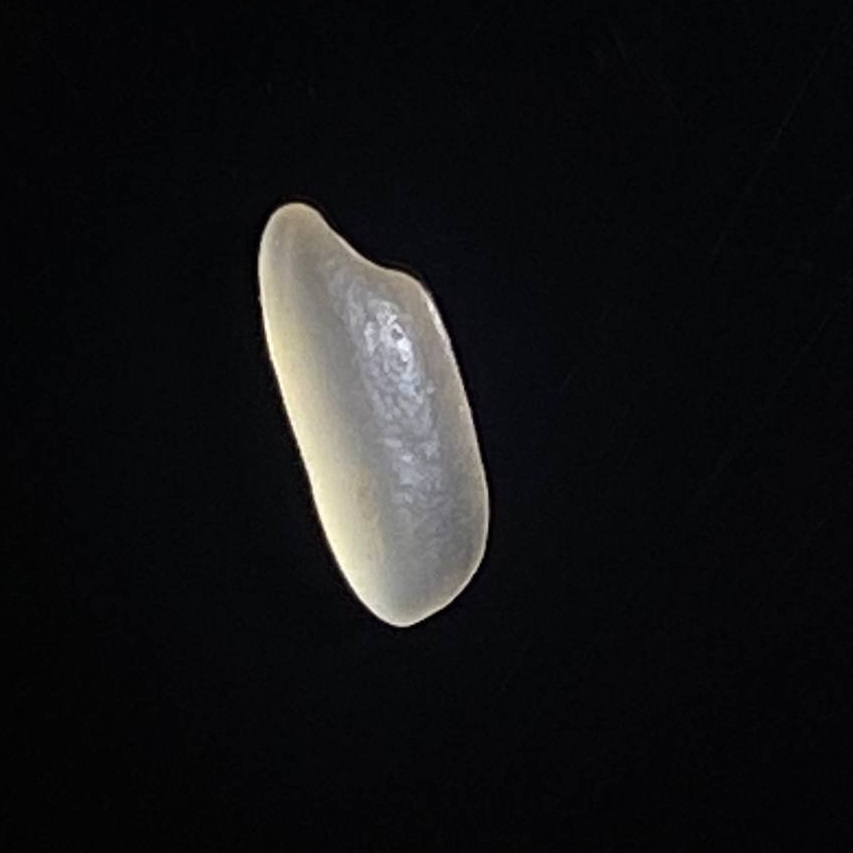
Rice variety: Shorna5